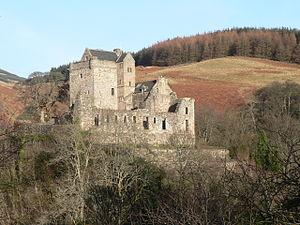
Cette liste recense les principaux châteaux du council area du Clackmannanshire en Écosse.